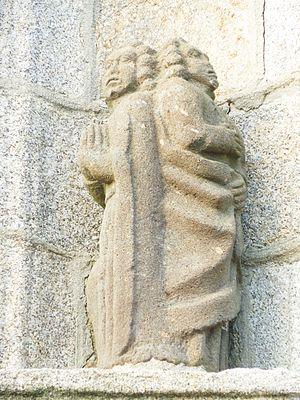
Bourg-Blanc
Bourg-Blanc [buʁ blɑ̃] est une commune française du département du Finistère et de la région Bretagne.